Kazan

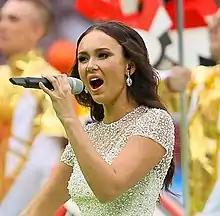
Aida Garifullina, lyric soprano of Volga Tatar descent

Kazan is a major scientific centre in Russia. Kazan formed a big number of scientific areas and schools (mathematical, chemical, medical, linguistic, geological, geobotanical, etc.). Scientific discoveries are a subject of special pride, including: the creation of non-Euclidean geometry (Nikolai Lobachevsky), the discovery of the chemical element ruthenium (Karl Ernst Claus), the theory about the structure of organic compounds (Aleksandr Butlerov), the discovery of the electron paramagnetic resonance (Yevgeny Zavoisky) and acoustic paramagnetic resonance (Altshuler) and many others. The city hosts: